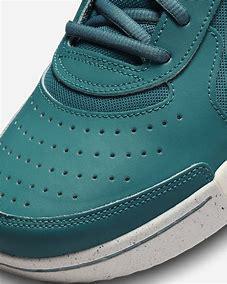
Brand: Nike
Model: Court Zoom Lite 3